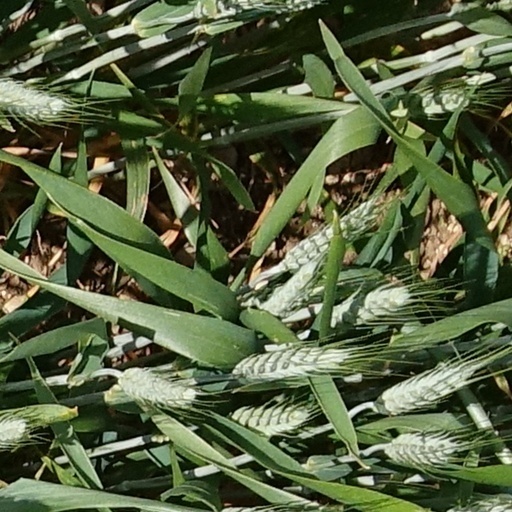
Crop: wheat